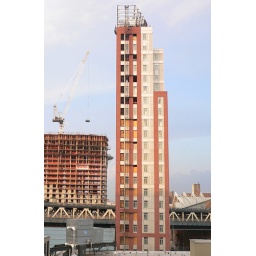
beacon tower with view of our building in June